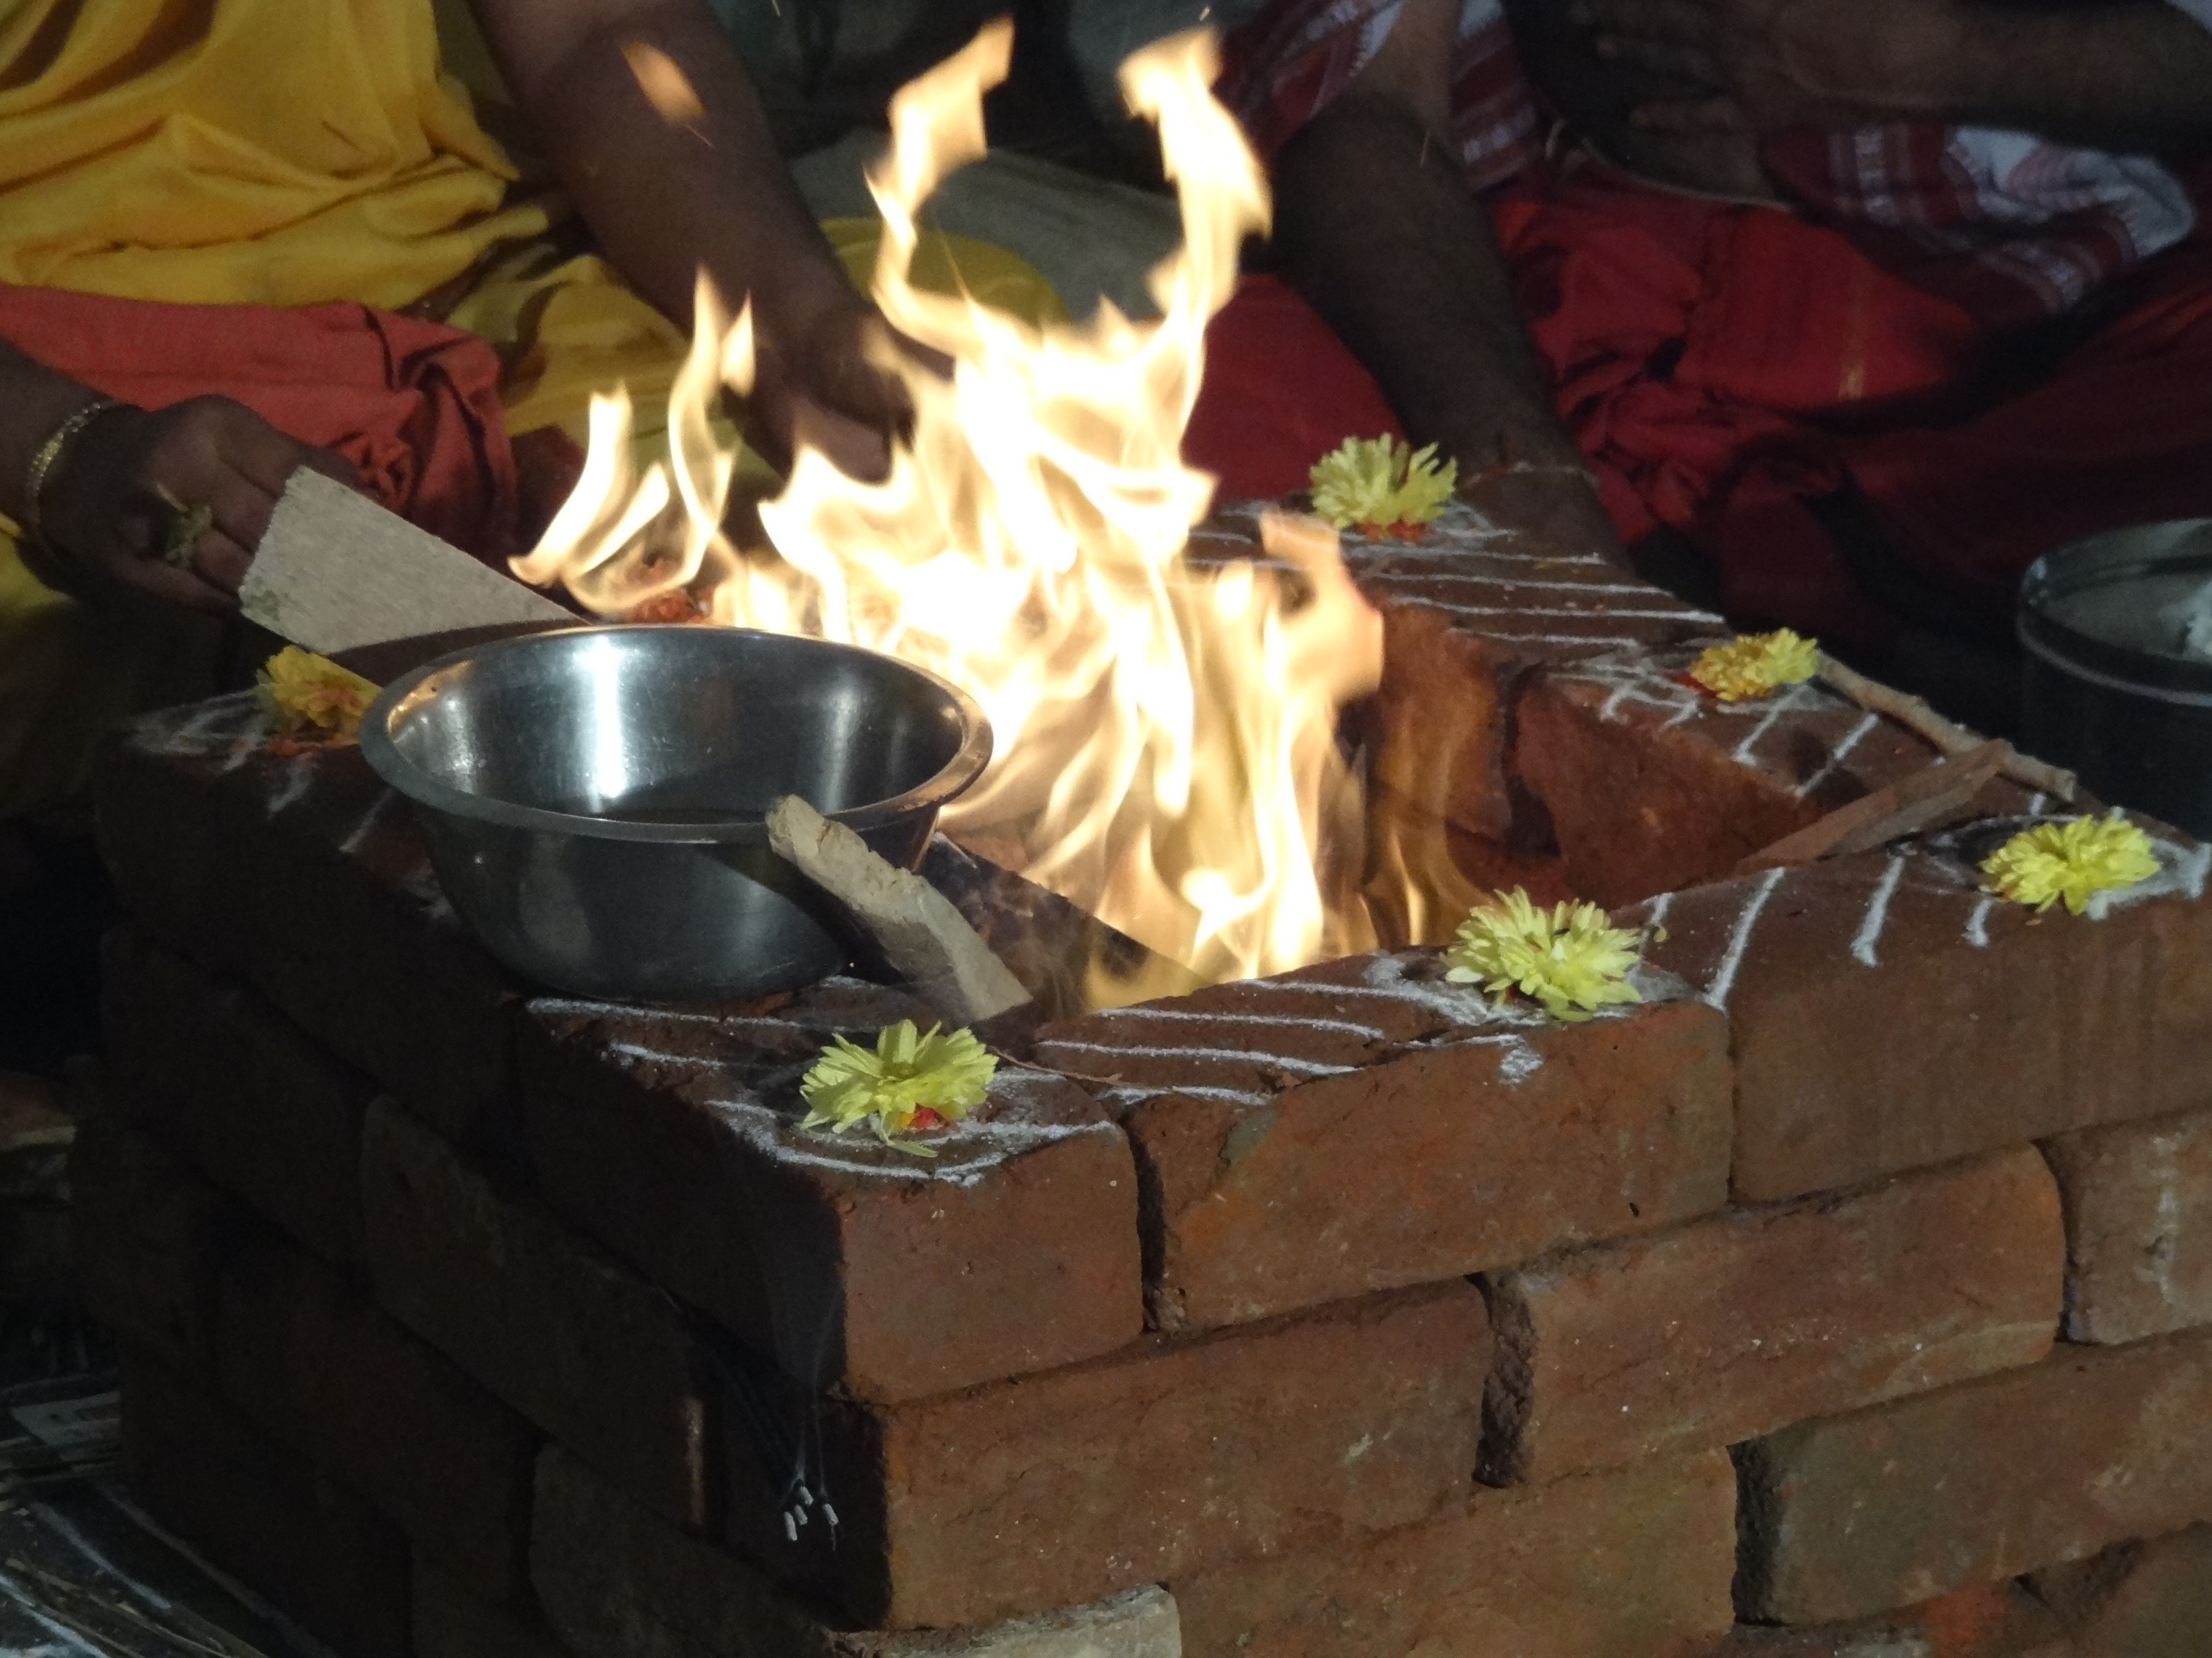
dish, meal, food, fire, meat, cuisine, religious, ceremony, prayers, hinduism, agni, god of fire